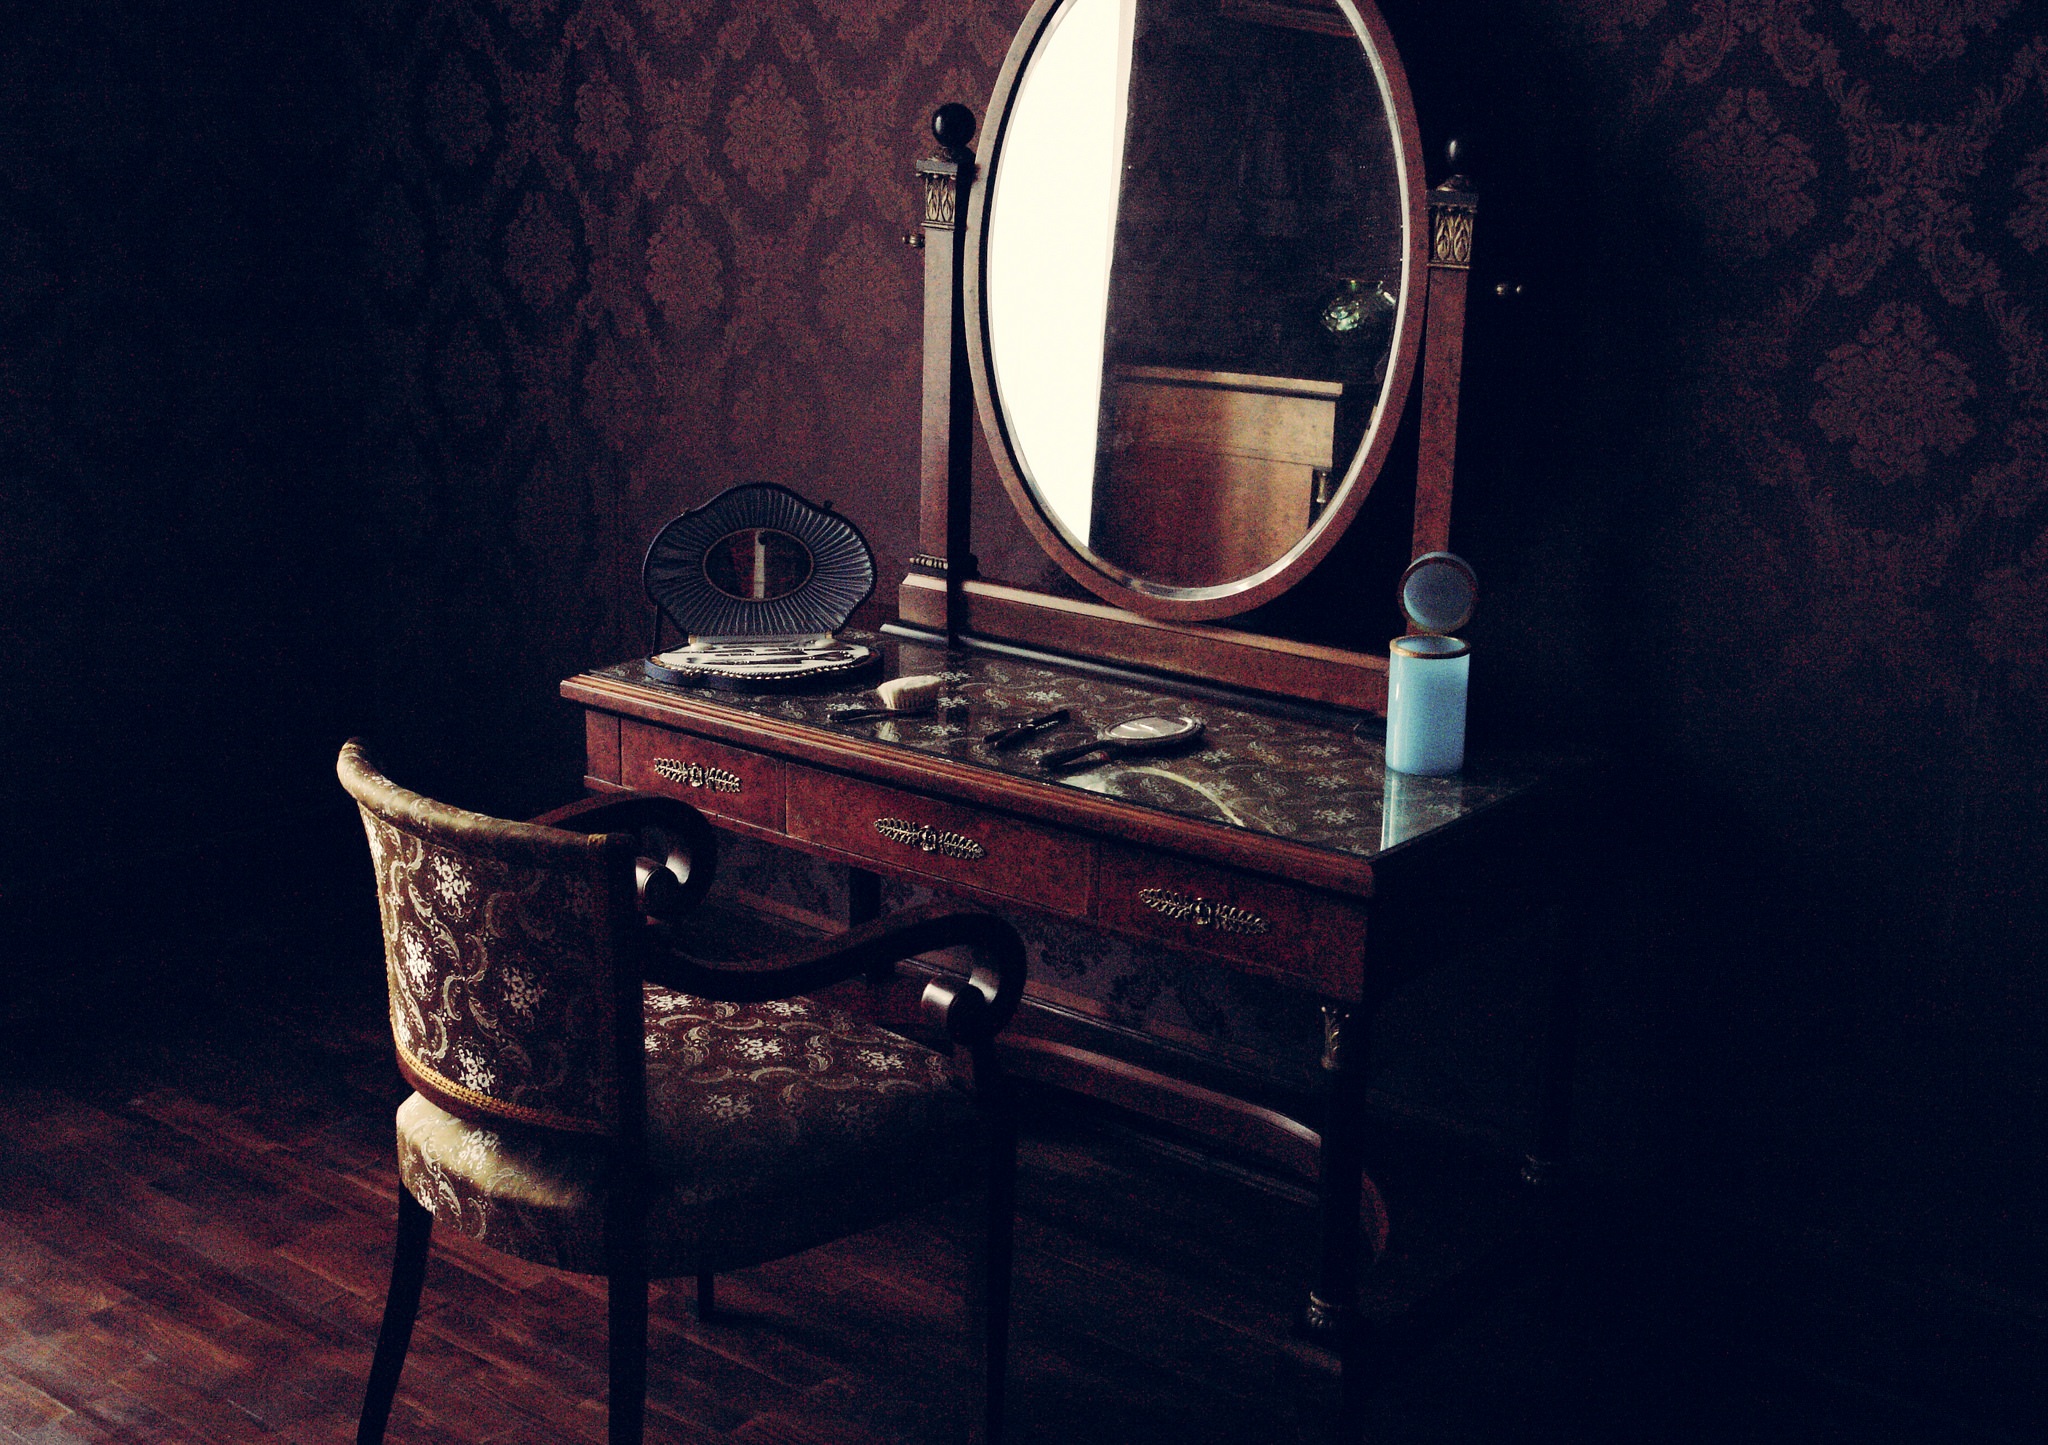
table, light, wood, vintage, antique, interior, darkness, black, furniture, room, lighting, mirror, elegant, classic, victorian, shape, old room, man made object, antique furniture, vintage furniture